House of Falkenstein (Bavaria)

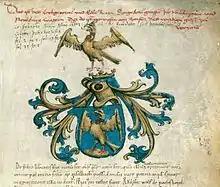
Falkenstein coat of arms, "Codex Falkensteinensis" (1166)

The counts of Falkenstein (from 1125 referred to as counts of Falkenstein-Neuburg) were a medieval noble dynasty from Bavaria. The family flourished under the rule of the Hohenstaufen emperors.